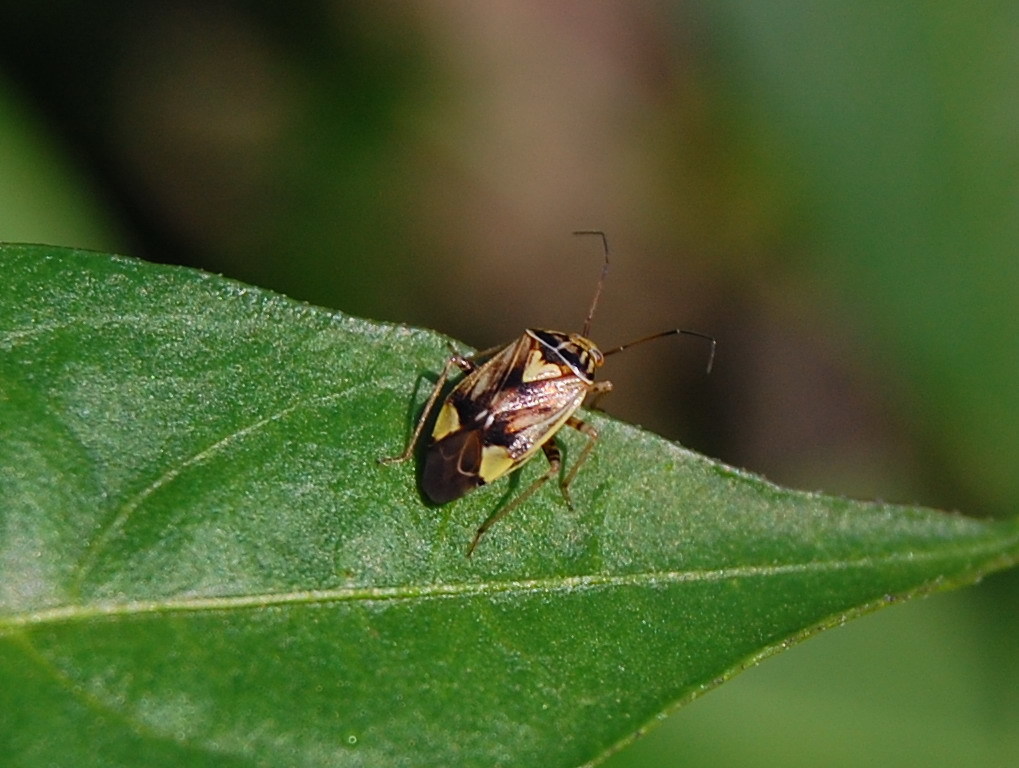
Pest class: lygus_bug